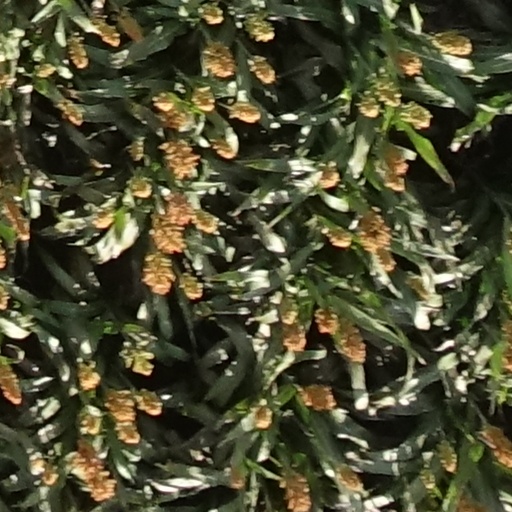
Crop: sorghum